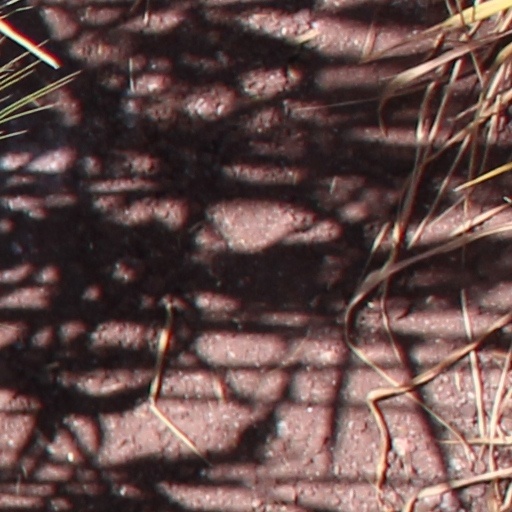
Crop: wheat